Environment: real
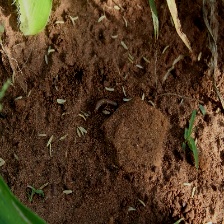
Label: fall_armyworm